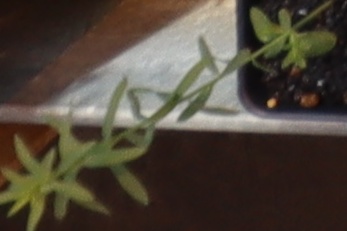
Label: Flax